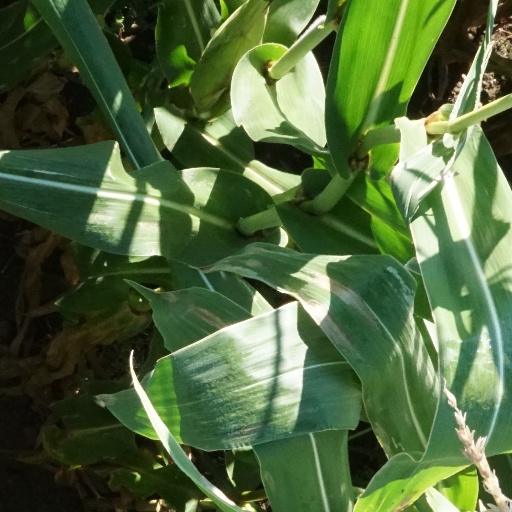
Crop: maize; corn